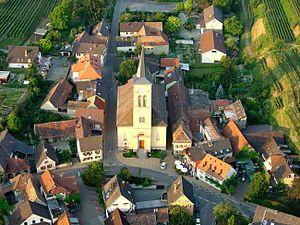
Vogtsburg im Kaiserstuhl est une ville allemande du Bade-Wurtemberg, située dans le massif du Kaiserstuhl, dans le district de Fribourg-en-Brisgau.